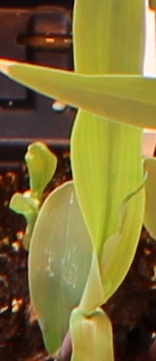
Label: Corn